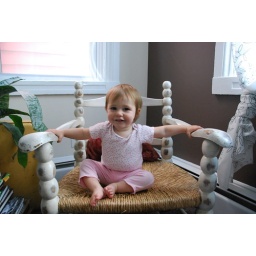
big girl in a big chair